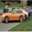
Label: automobile